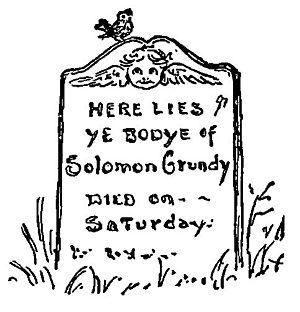
Solomon Grundy est une comptine populaire anglaise du XIXᵉ siècle. C’est devenu ensuite un personnage de légende urbaine puis un personnage de comics.